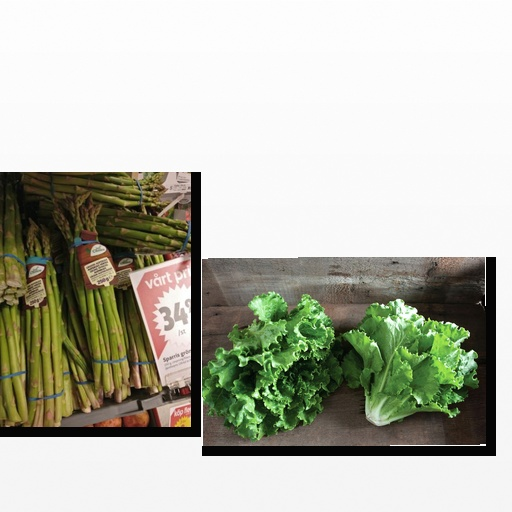
Food items: asparagus, lettuce